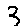
Label: 3